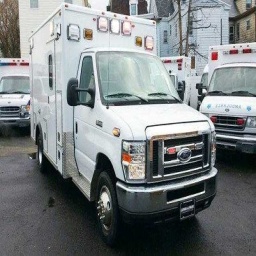
Label: ambulance